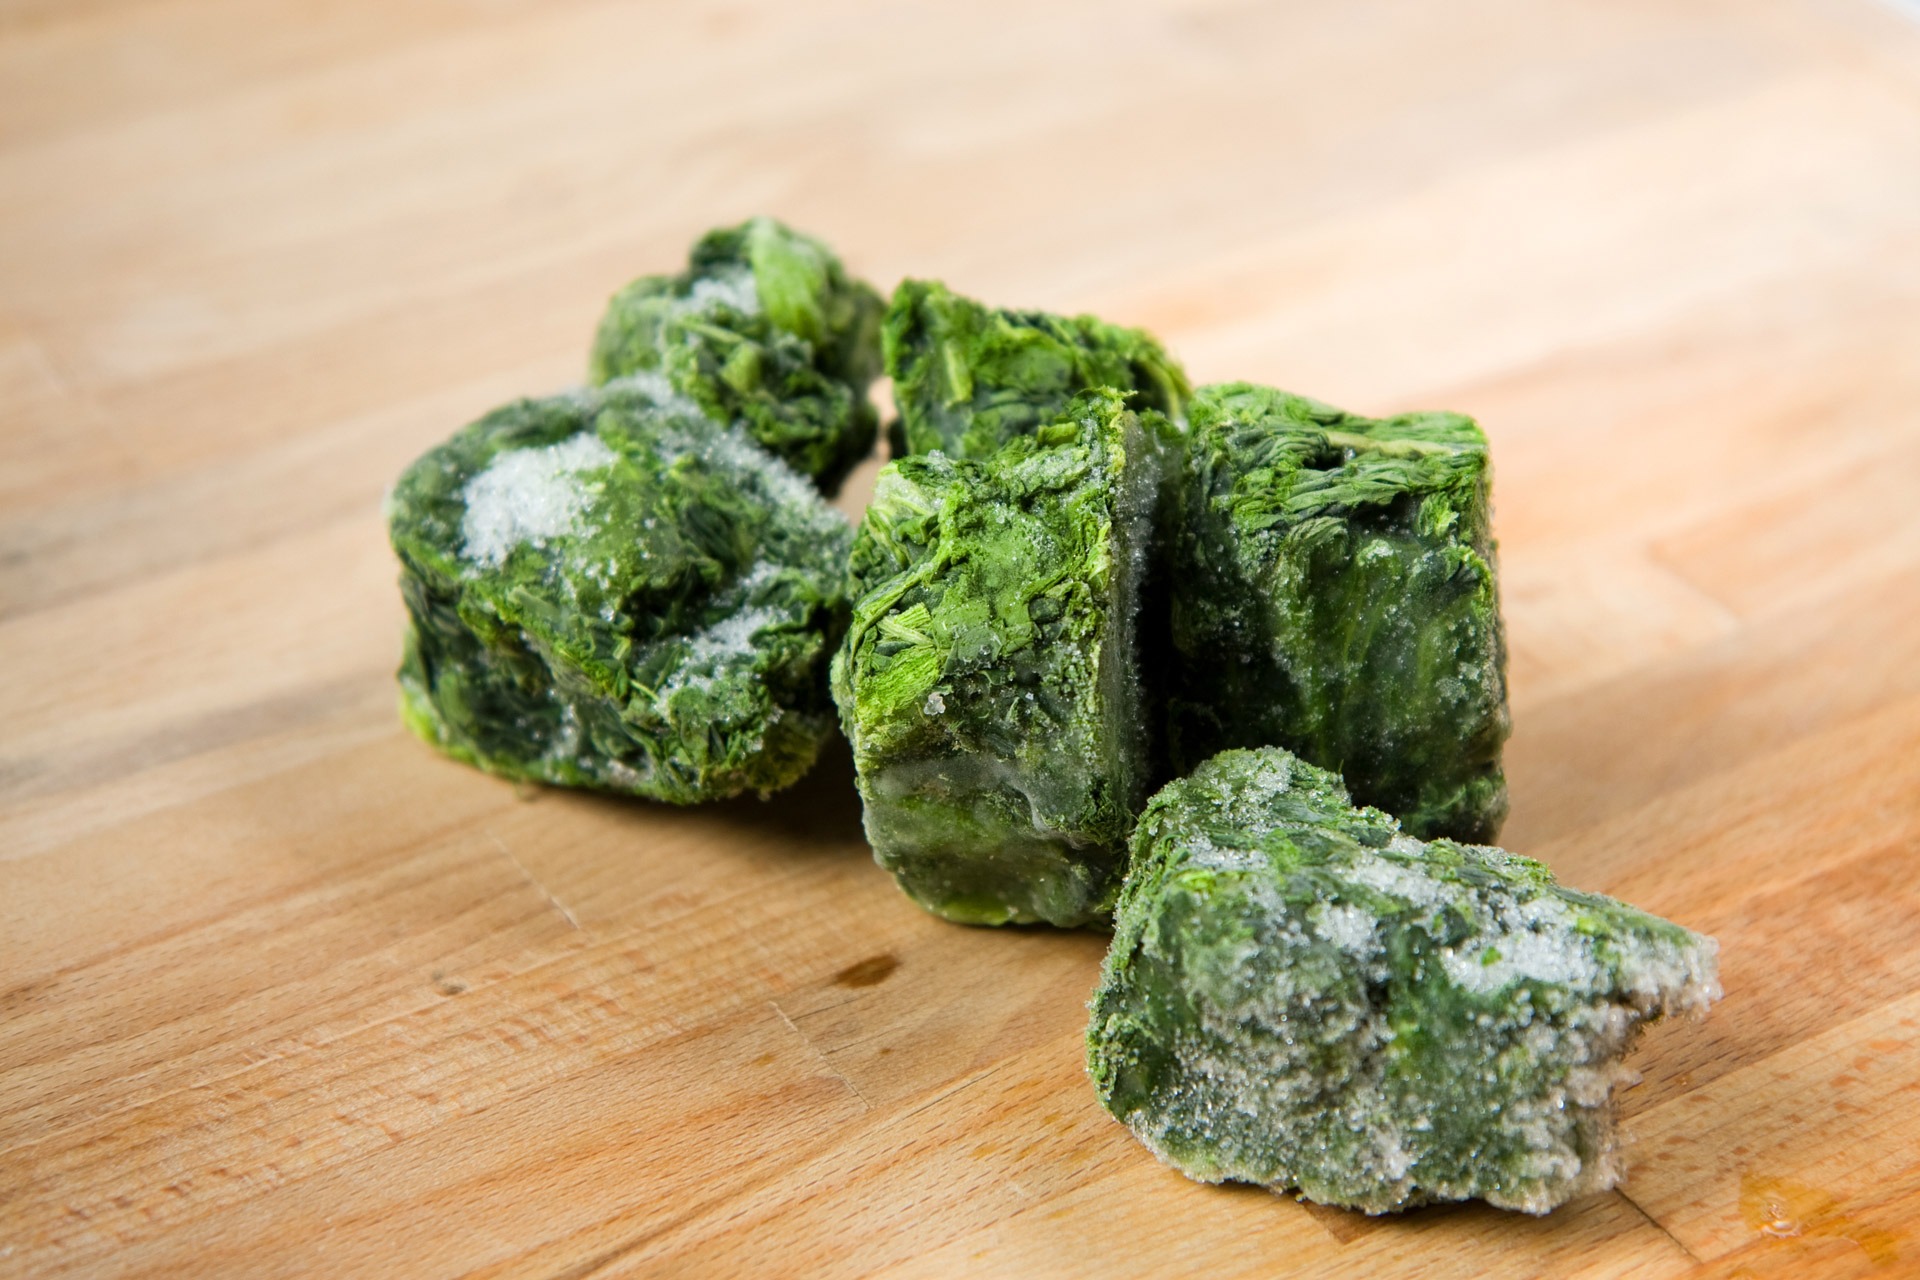
board, photo, food, green, ingredient, produce, vegetable, frozen, cuisine, preparation, broccoli, chopping board, wooden, spinach, image, vegetarian food, leaf vegetable, tieguanyin, frozen spinach